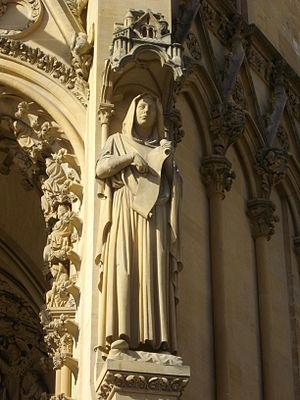
Façade méridionale de la Cathédrale Saint-Étienne de Metz (Moselle, France). Statue représentant Guillaume II de Prusse